KFC advertising

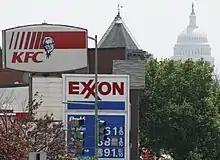
A typical KFC logo on a sign in front of a restaurant in Washington, D.C.

The first KFC logo was introduced in 1952 and featured a "Kentucky Fried Chicken" typeface and a logo of the Colonel. It was designed by the Lippincott & Margulies corporate identity agency. Lippincott & Margulies were hired to redesign it in 1978, and used a similar typeface and a slightly different Sanders logo. The "KFC" acronym logo was designed by Schechter & Luth of New York and was introduced in 1991, and the Colonel's face logo was switched from brown to blue ink.